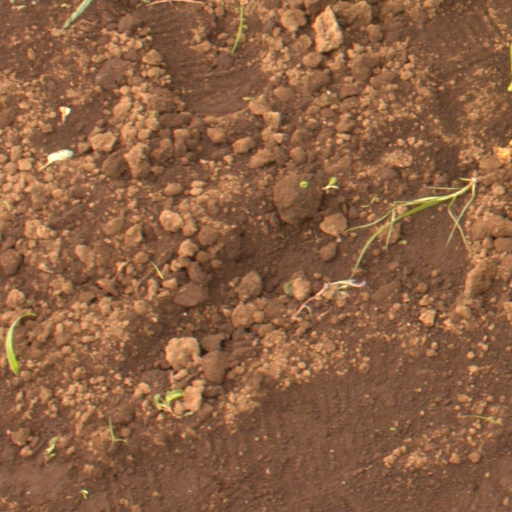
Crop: soybean